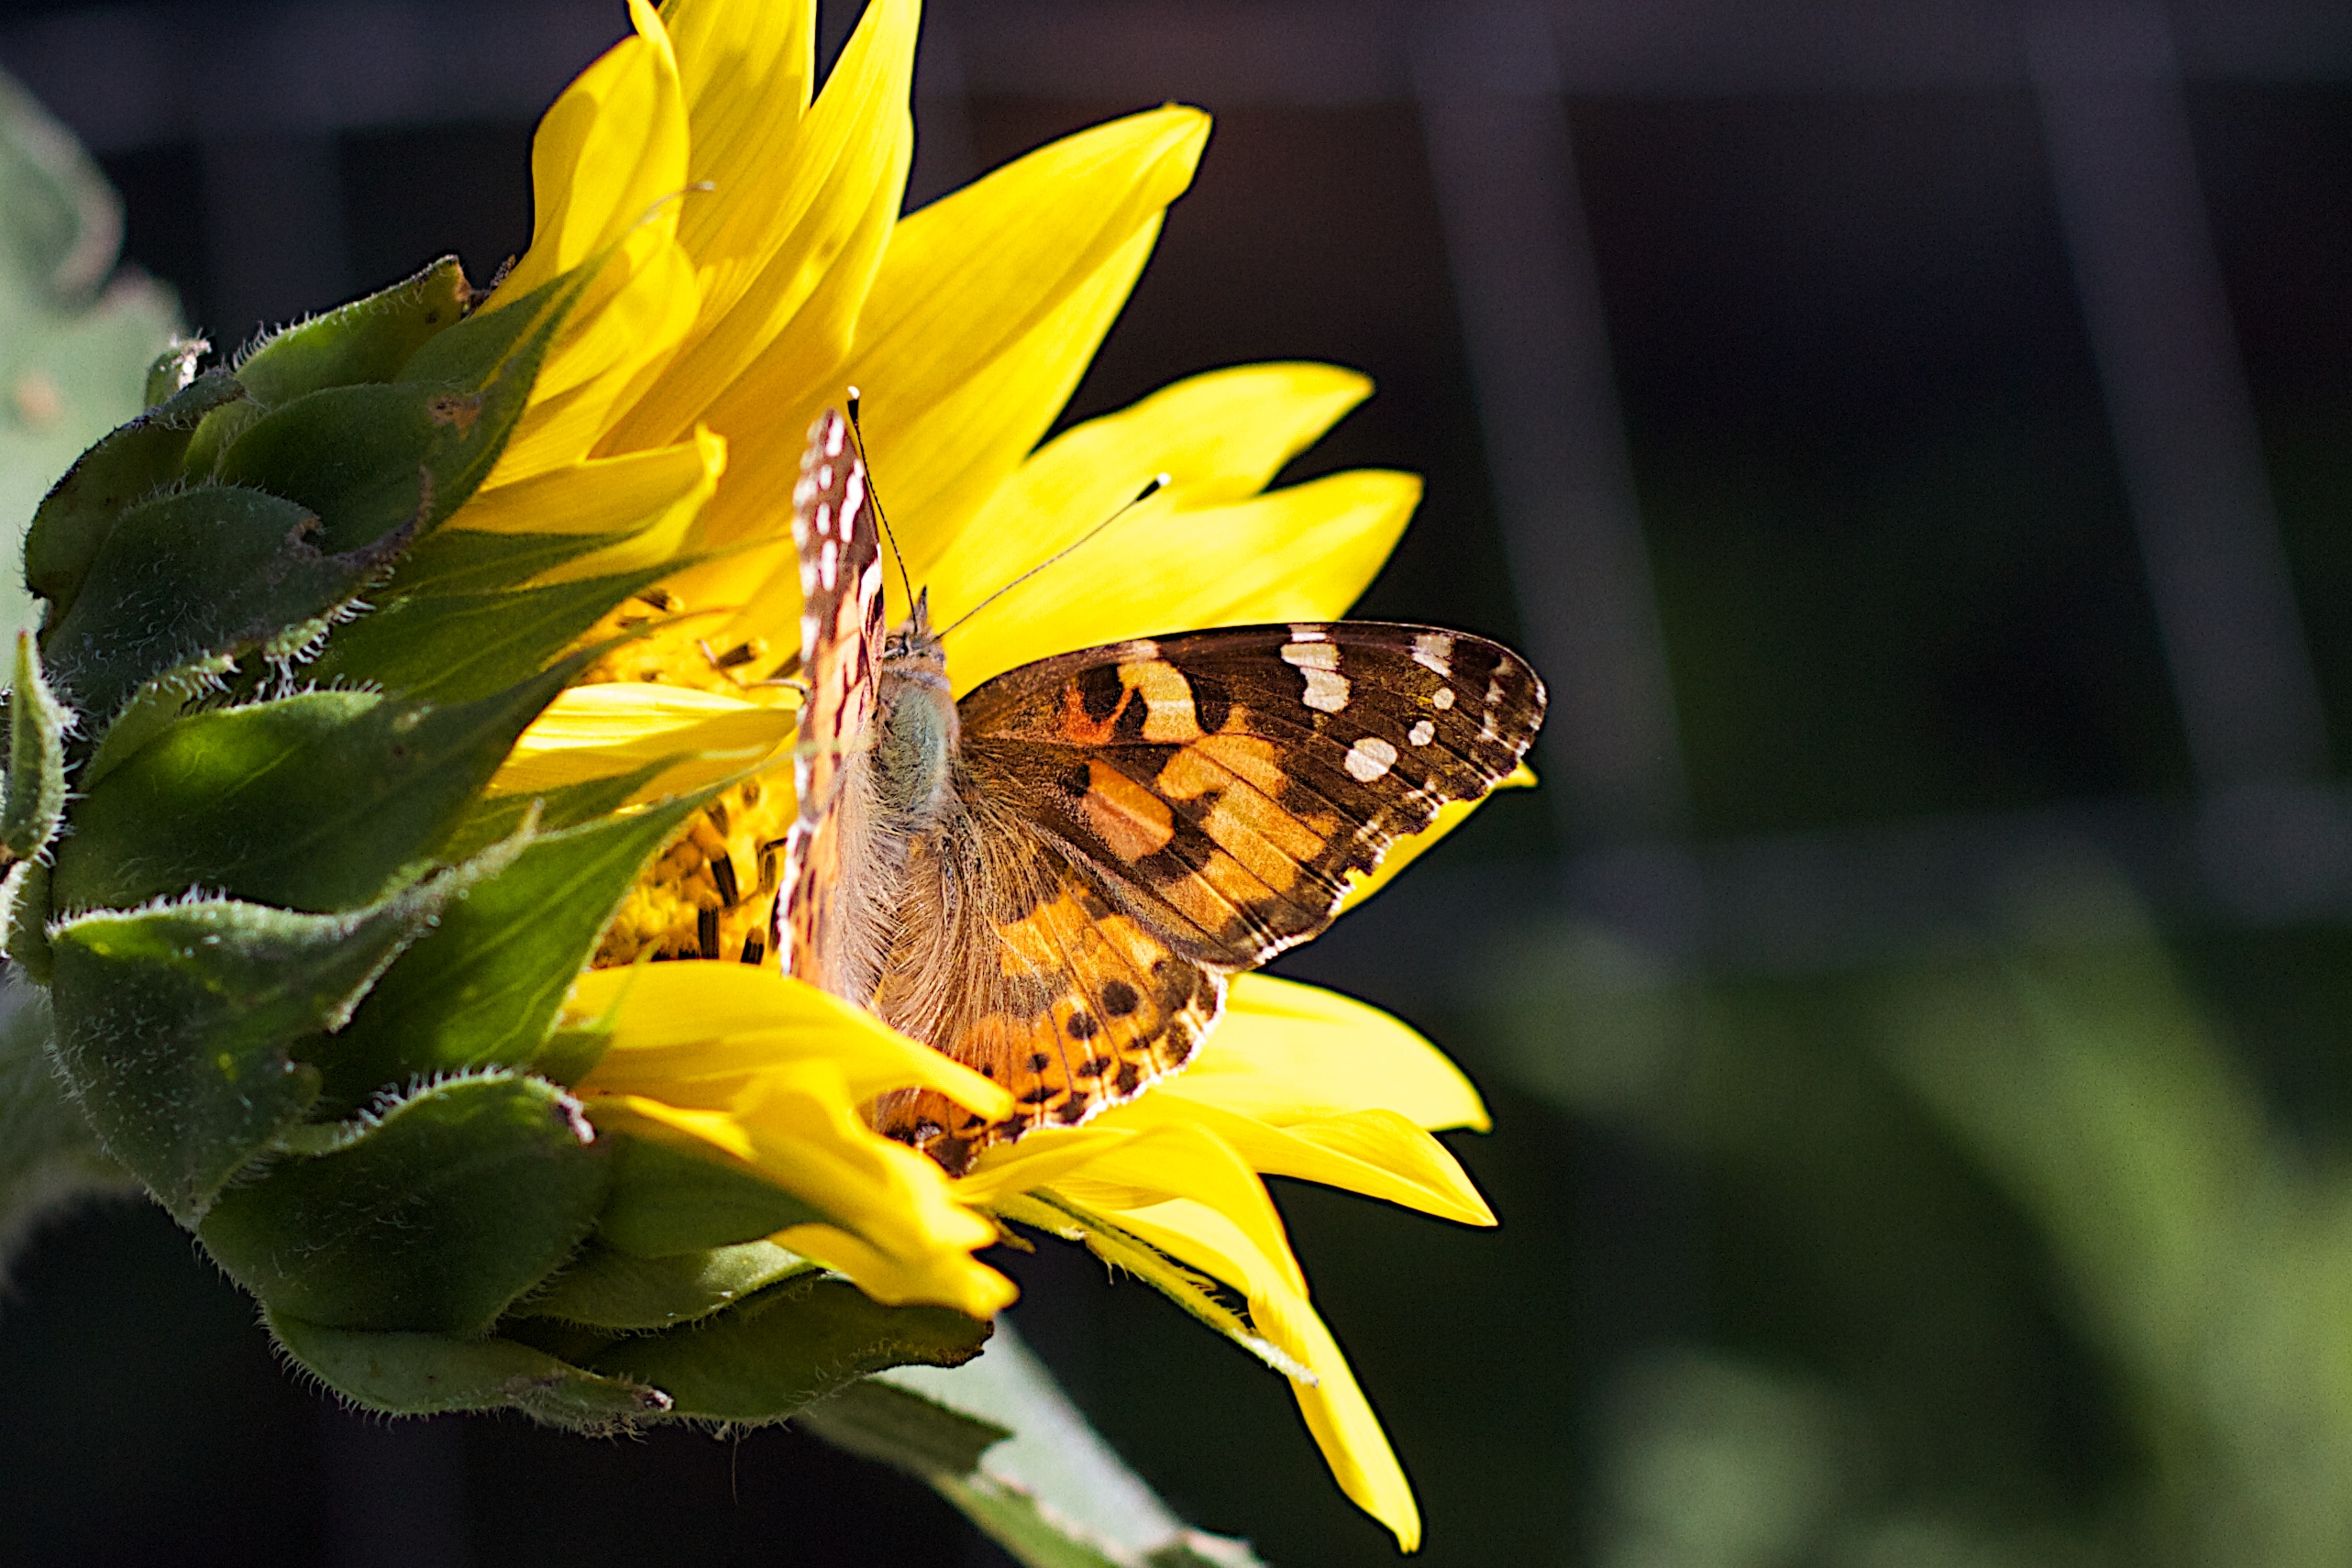
nature, plant, photography, flower, petal, insect, botany, butterfly, yellow, flora, fauna, invertebrate, close up, nectar, macro photography, daisy family, moths and butterflies